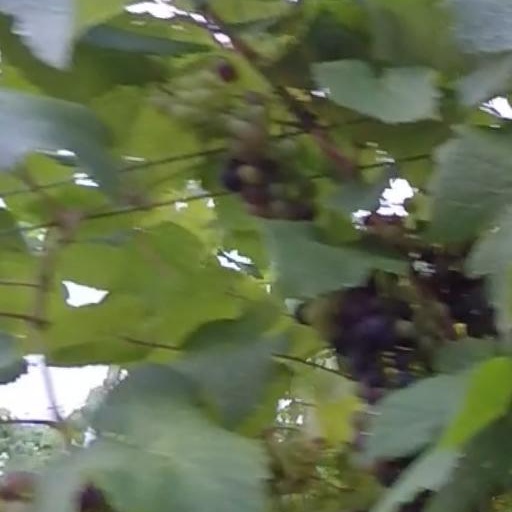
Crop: grape